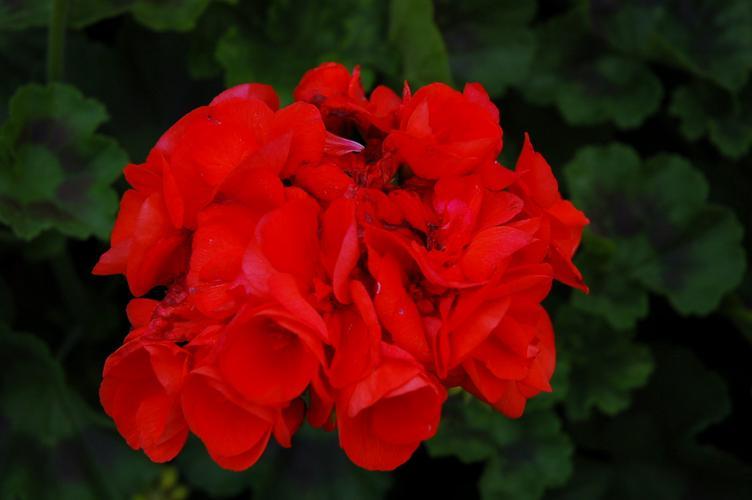
Label: geranium